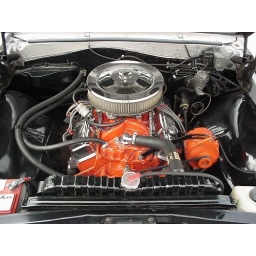
my mom got mad when i baked the orange painted alternator in her oven